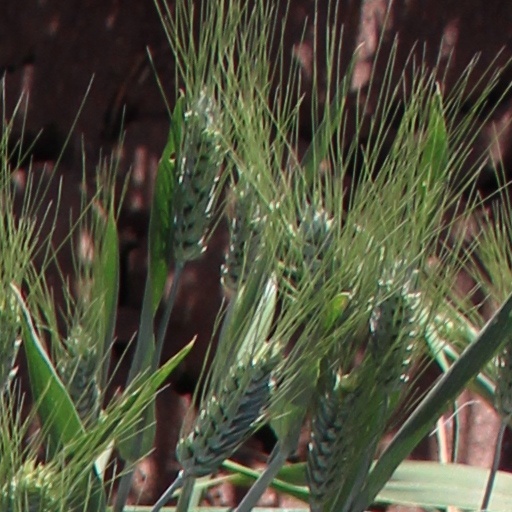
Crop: wheat